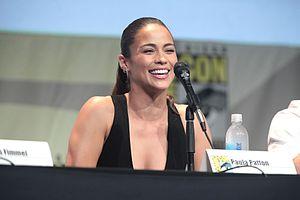
Paula Patton, de son vrai nom Paula Maxine Patton, née le 5 décembre 1975 à Los Angeles, en Californie, aux, est une actrice américaine.